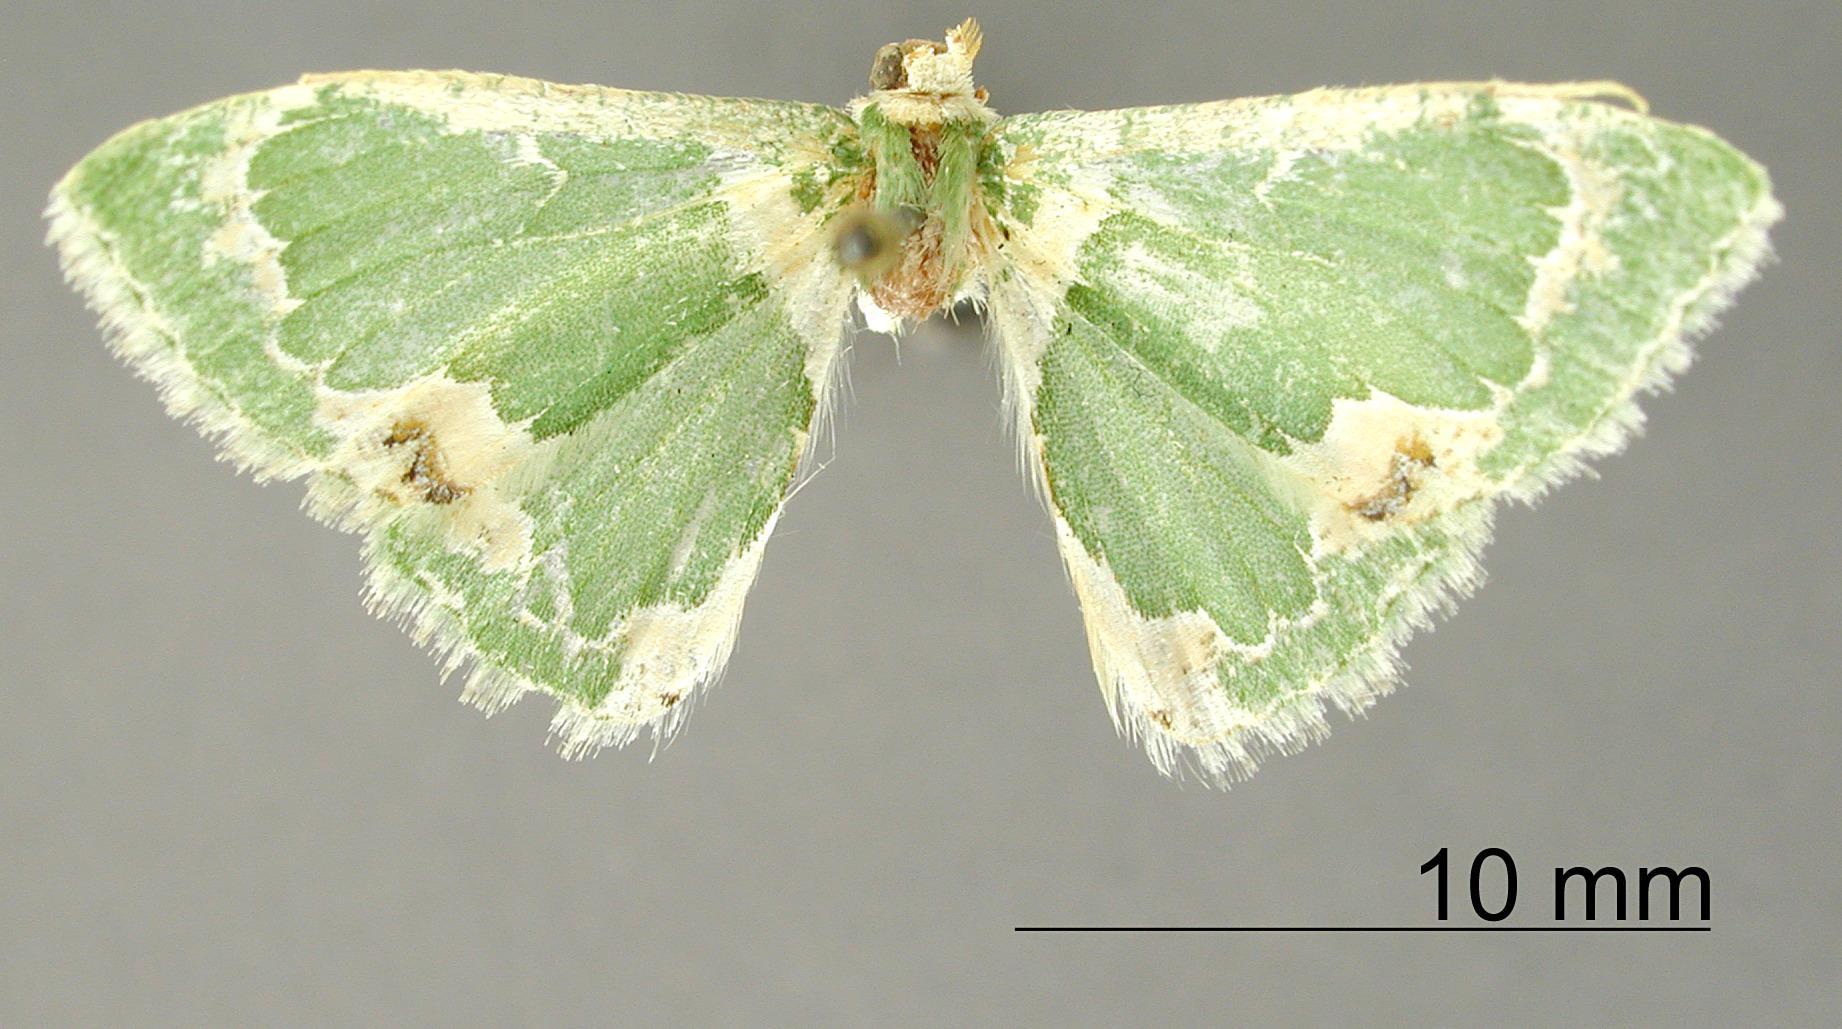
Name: Progonodes diversata
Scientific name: Progonodes diversata Dyar, 1912
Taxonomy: Animalia, Arthropoda, Insecta, Lepidoptera, Geometridae, Geometrinae
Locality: Tehuacan, Puebla, Mexico
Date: Sep 1910